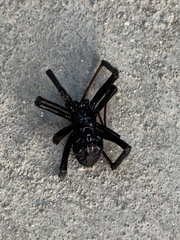
Species: Lactrodectus_hesperus